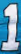
Number: 1